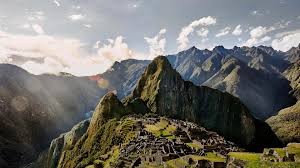
Landmark: Machu Picchu